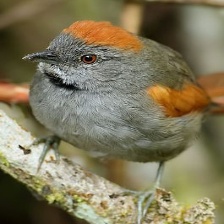
Species: AZARAS SPINETAIL
Scientific name: SYNALLAXIS AZARAE